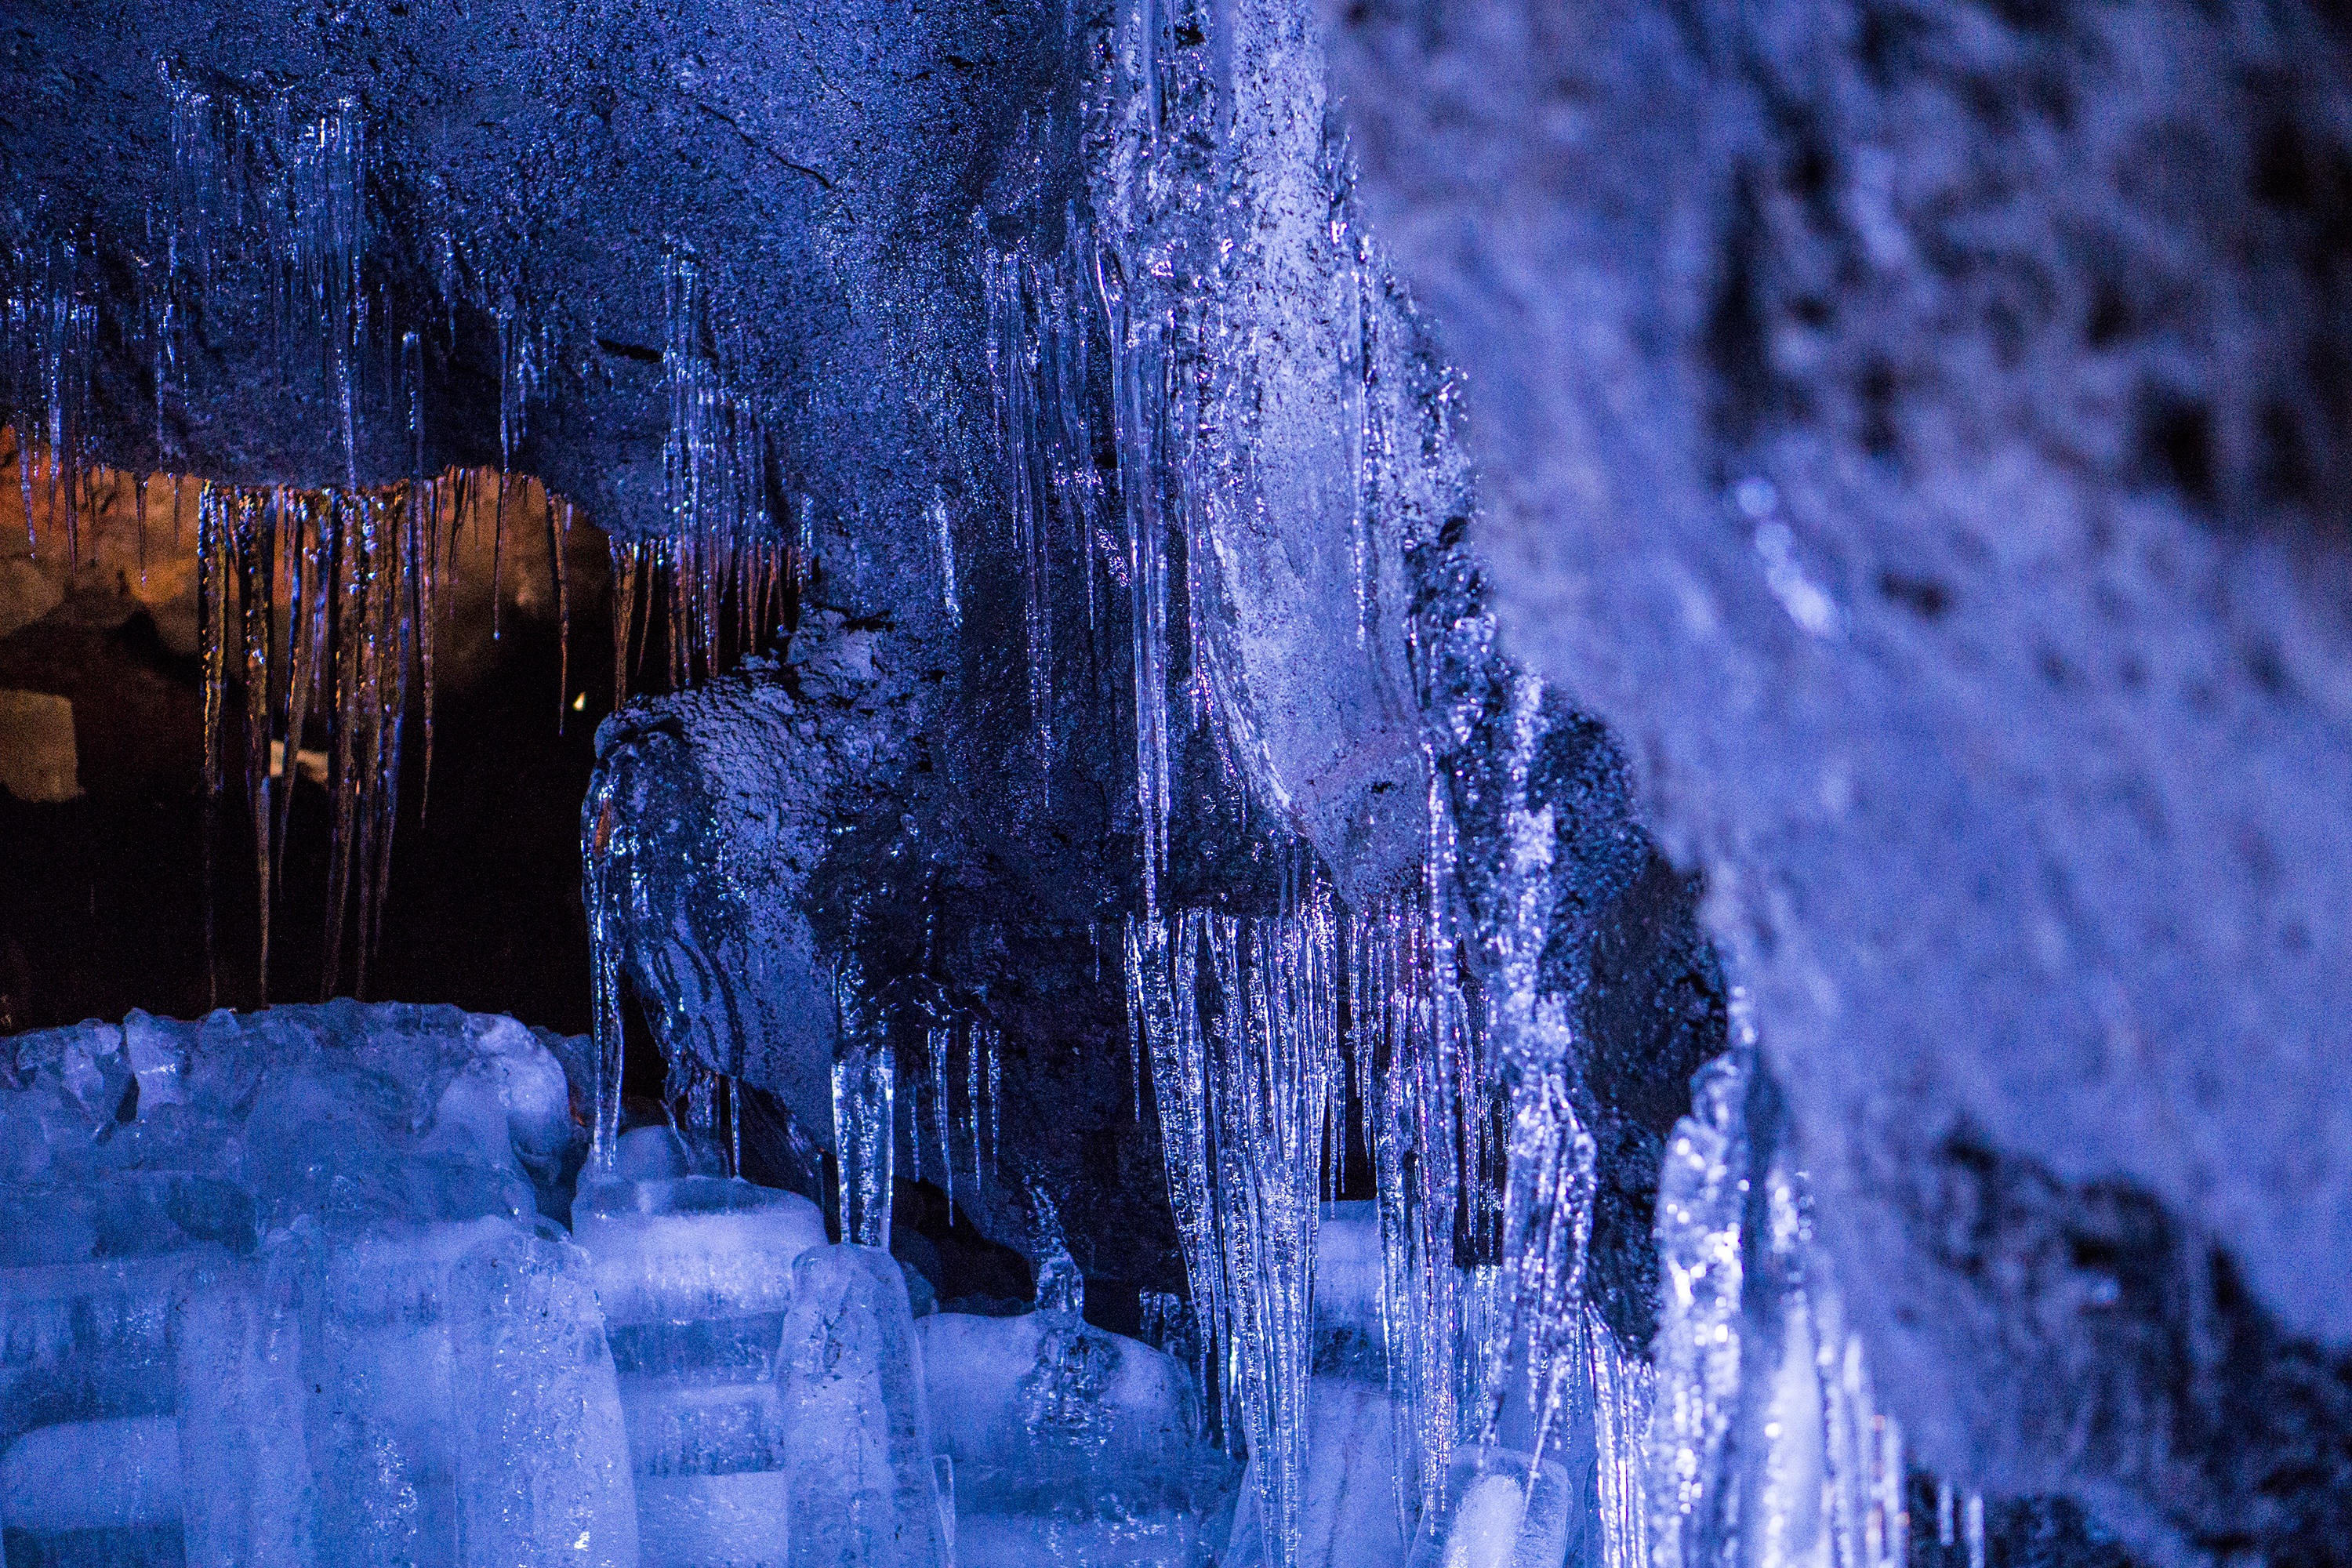
snow, winter, formation, ice, cave, reflection, blue, season, icicle, icicles, freezing, ice cave